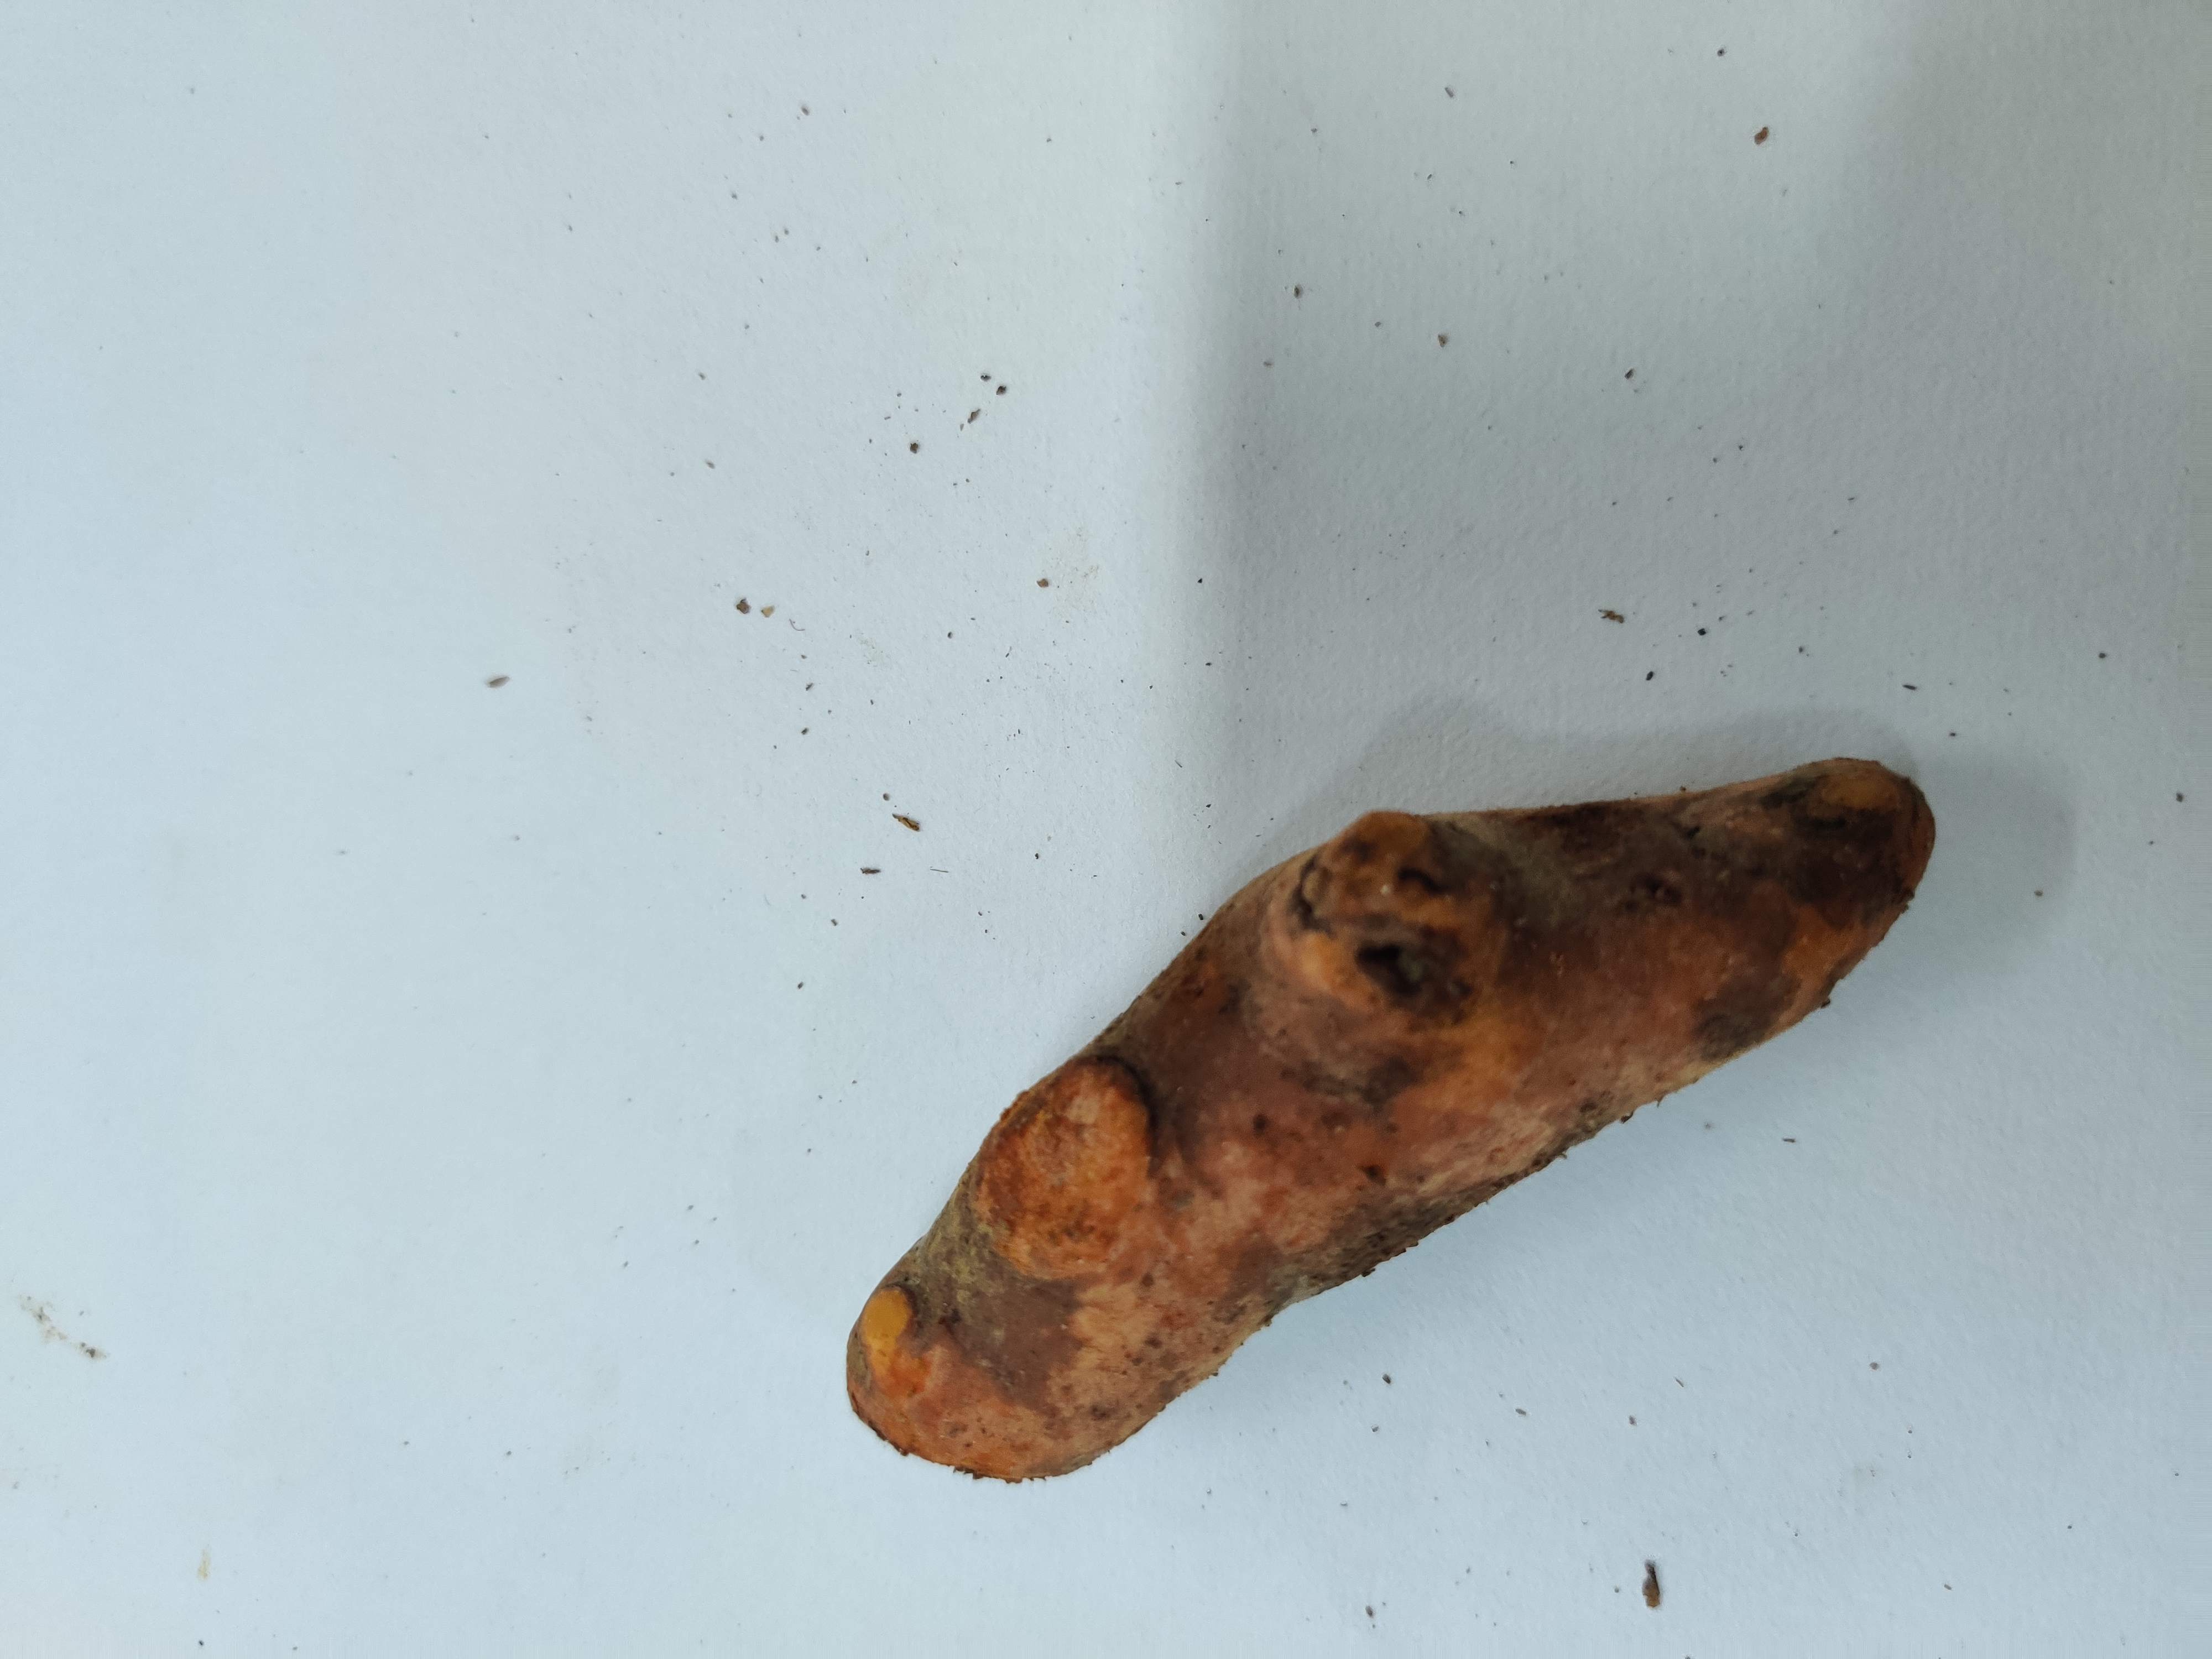
Crop: Turmeric
Condition: Fresh